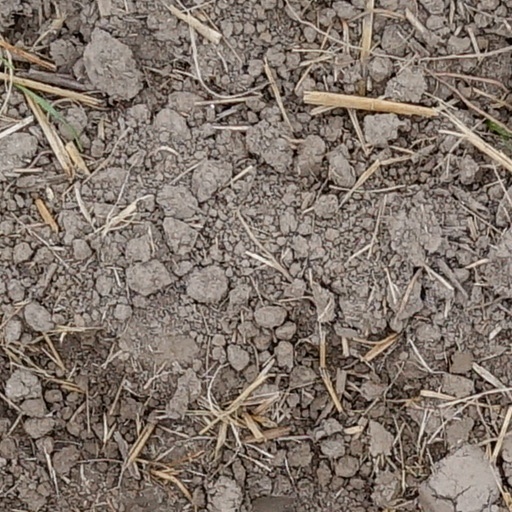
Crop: wheat